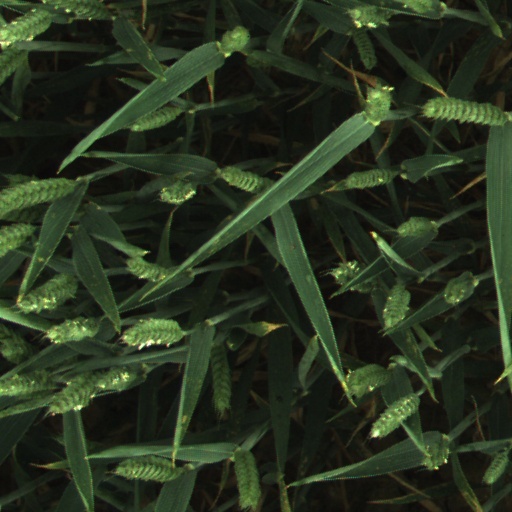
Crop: wheat